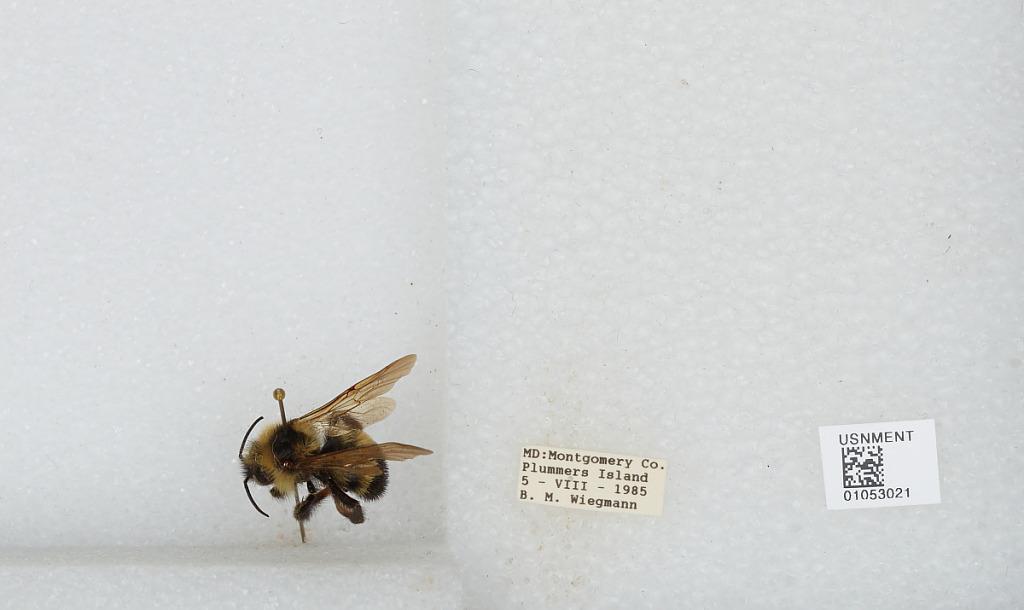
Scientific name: Bombus sp.
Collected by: B. Weigmann
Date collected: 1985-8-5
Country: United States
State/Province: Maryland
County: Montgomery
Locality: Plummers Island
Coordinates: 38.9694, -77.1764